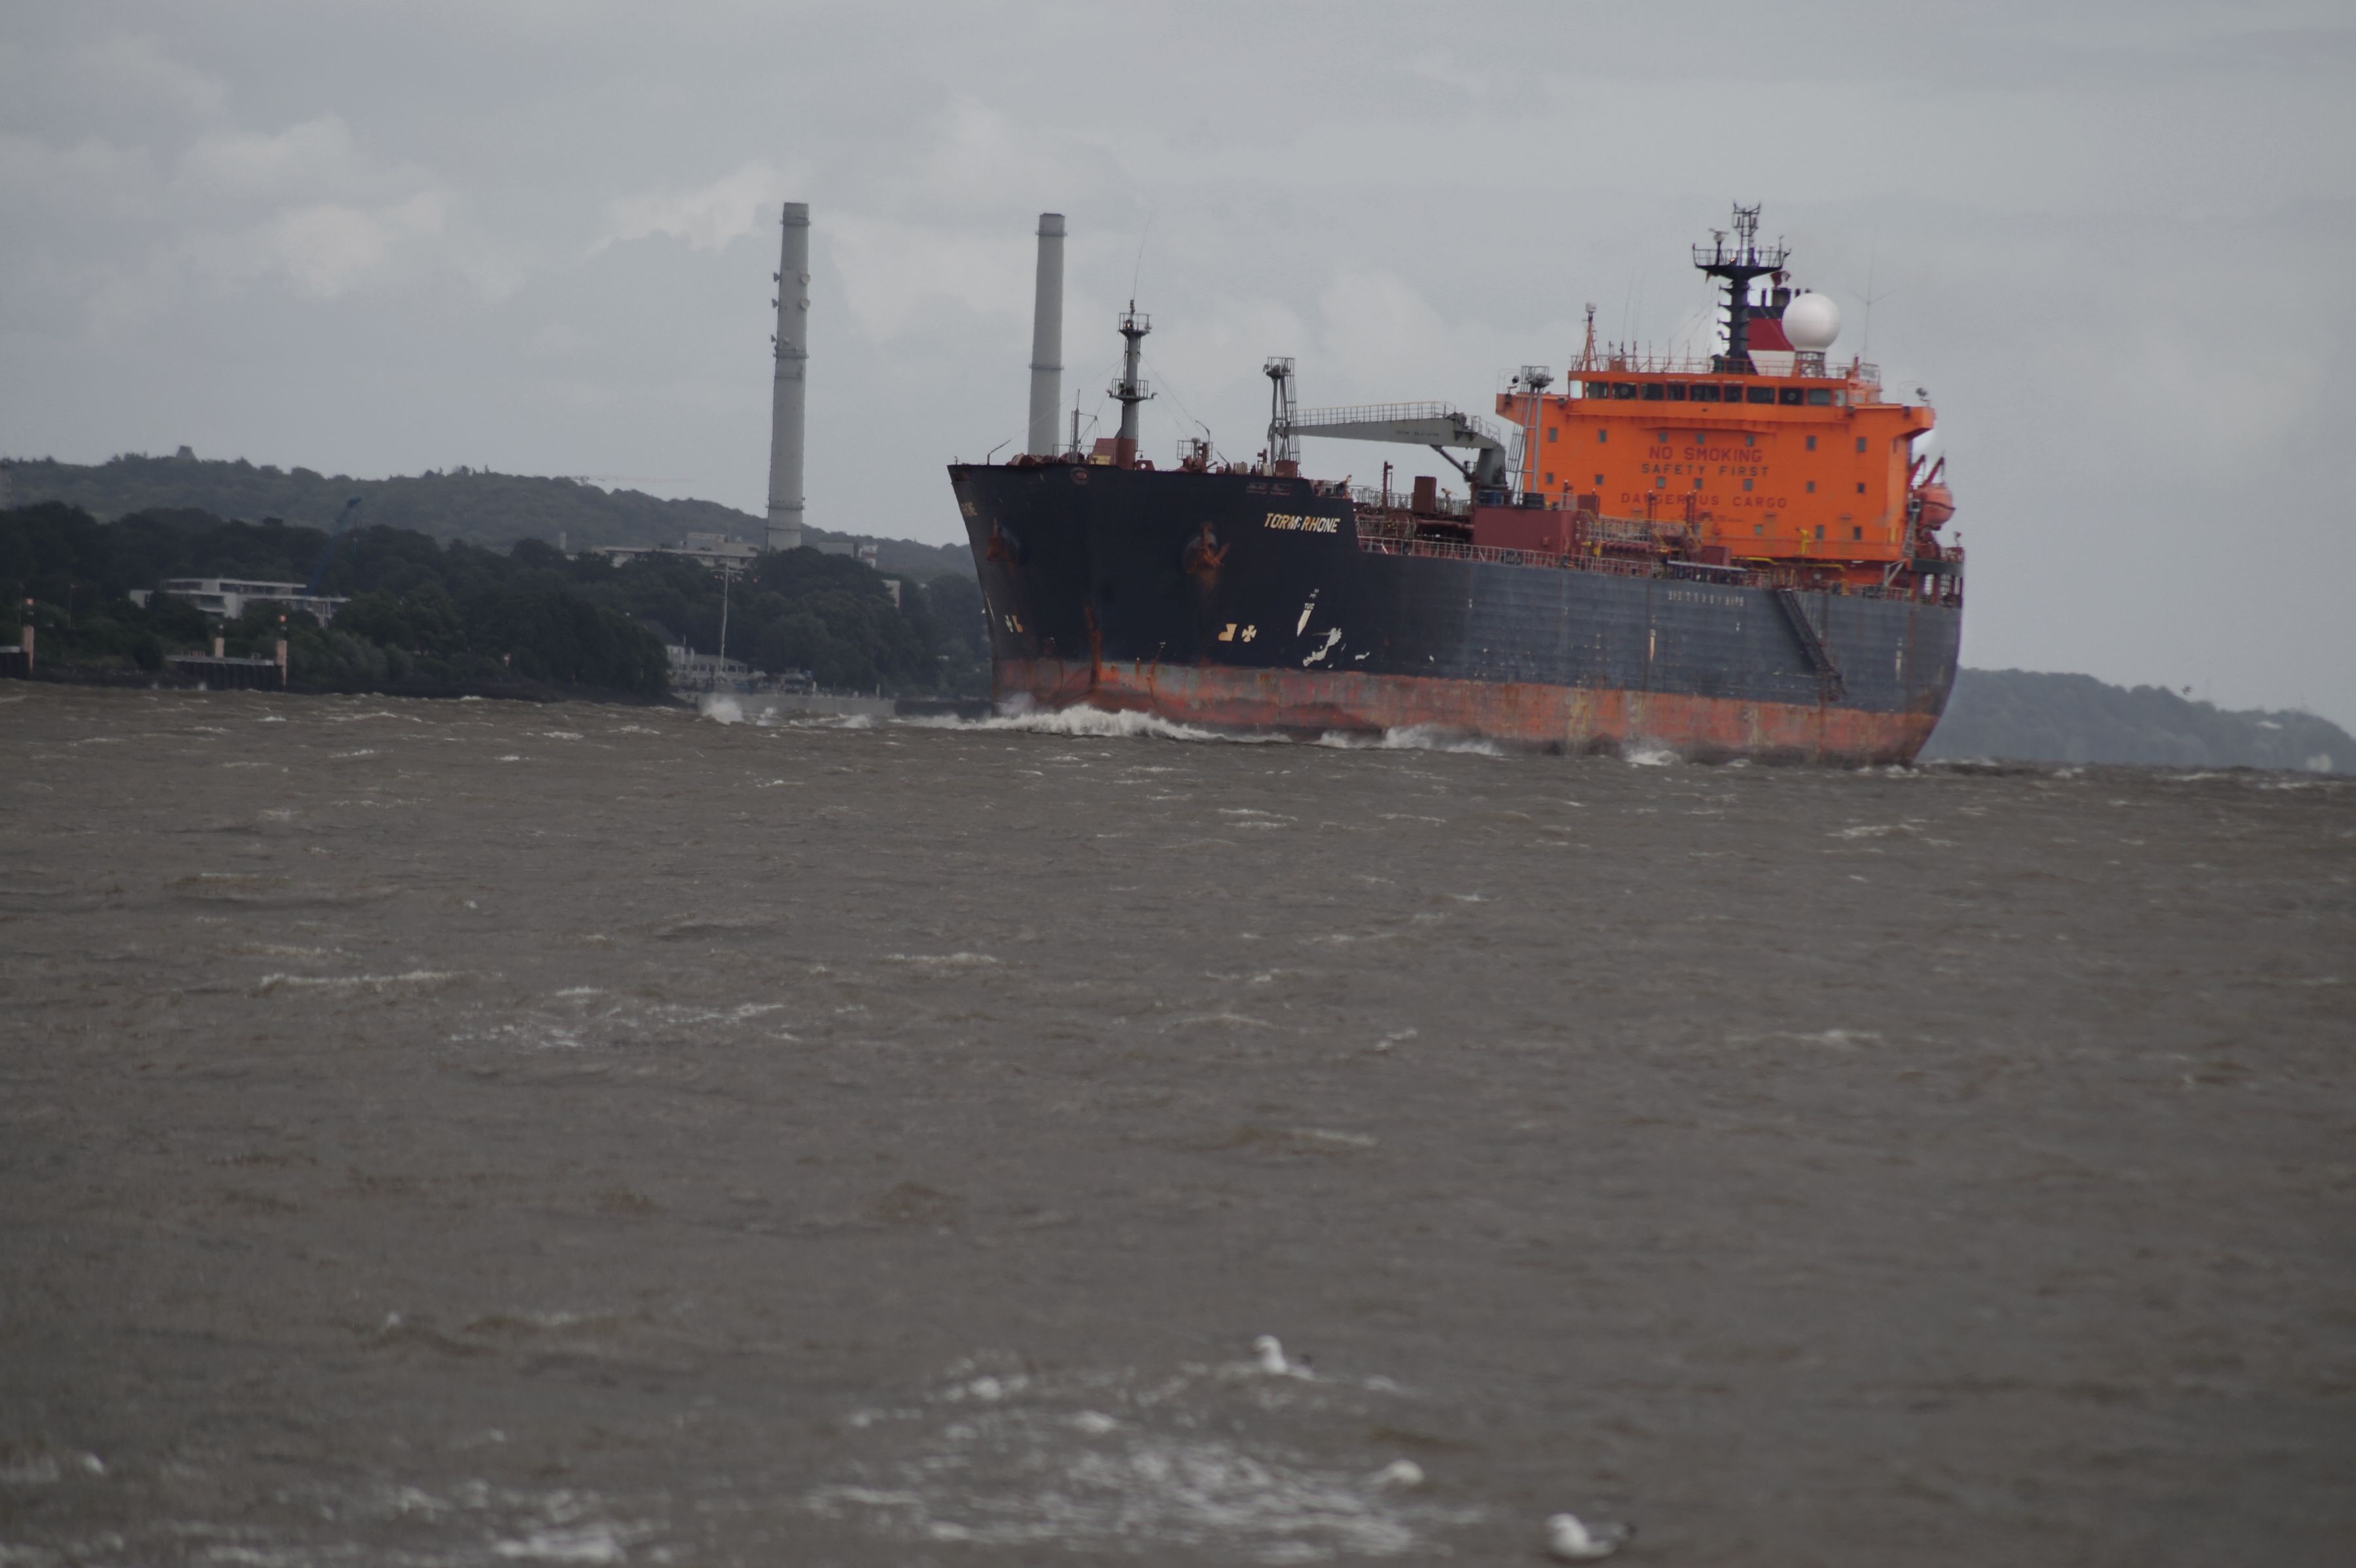
sea, coast, water, ocean, boat, ship, vehicle, port, cargo ship, stormy, channel, freighter, tugboat, watercraft, elbe, container ship, frachtschiff, freight transport, tank ship, bulk carrier